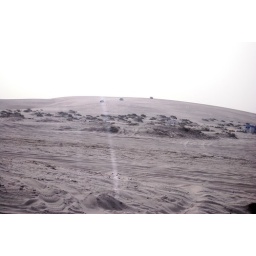
Driving over the sand dunes at the beach